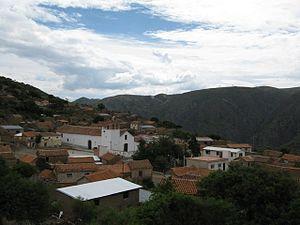
Otuyo est une localité du département de Potosí en Bolivie située dans la province de Cornelio Saavedra. Sa population s'élevait à 222 habitants en 2001.